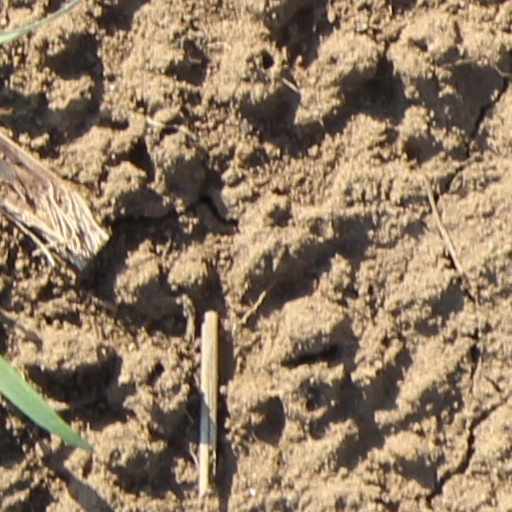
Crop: wheat